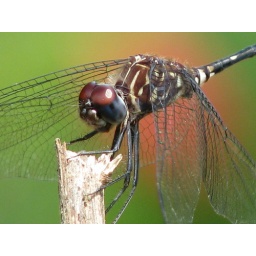
Swift setwing in red & green for the holidays